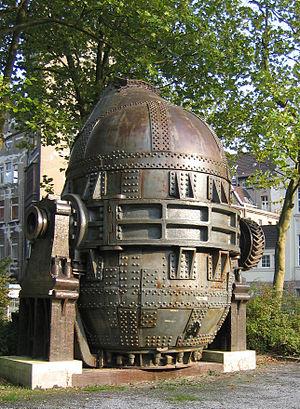
Convertisseur Thomas (1954) exposé à Dortmund
Un convertisseur est un four servant de réacteur chimique pour une opération d'affinage des métaux en fusion.